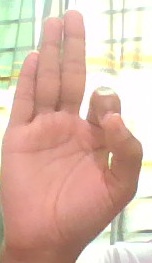
ASL sign: F